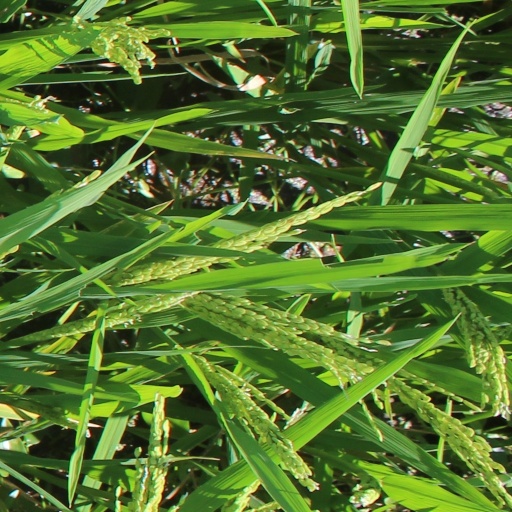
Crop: rice